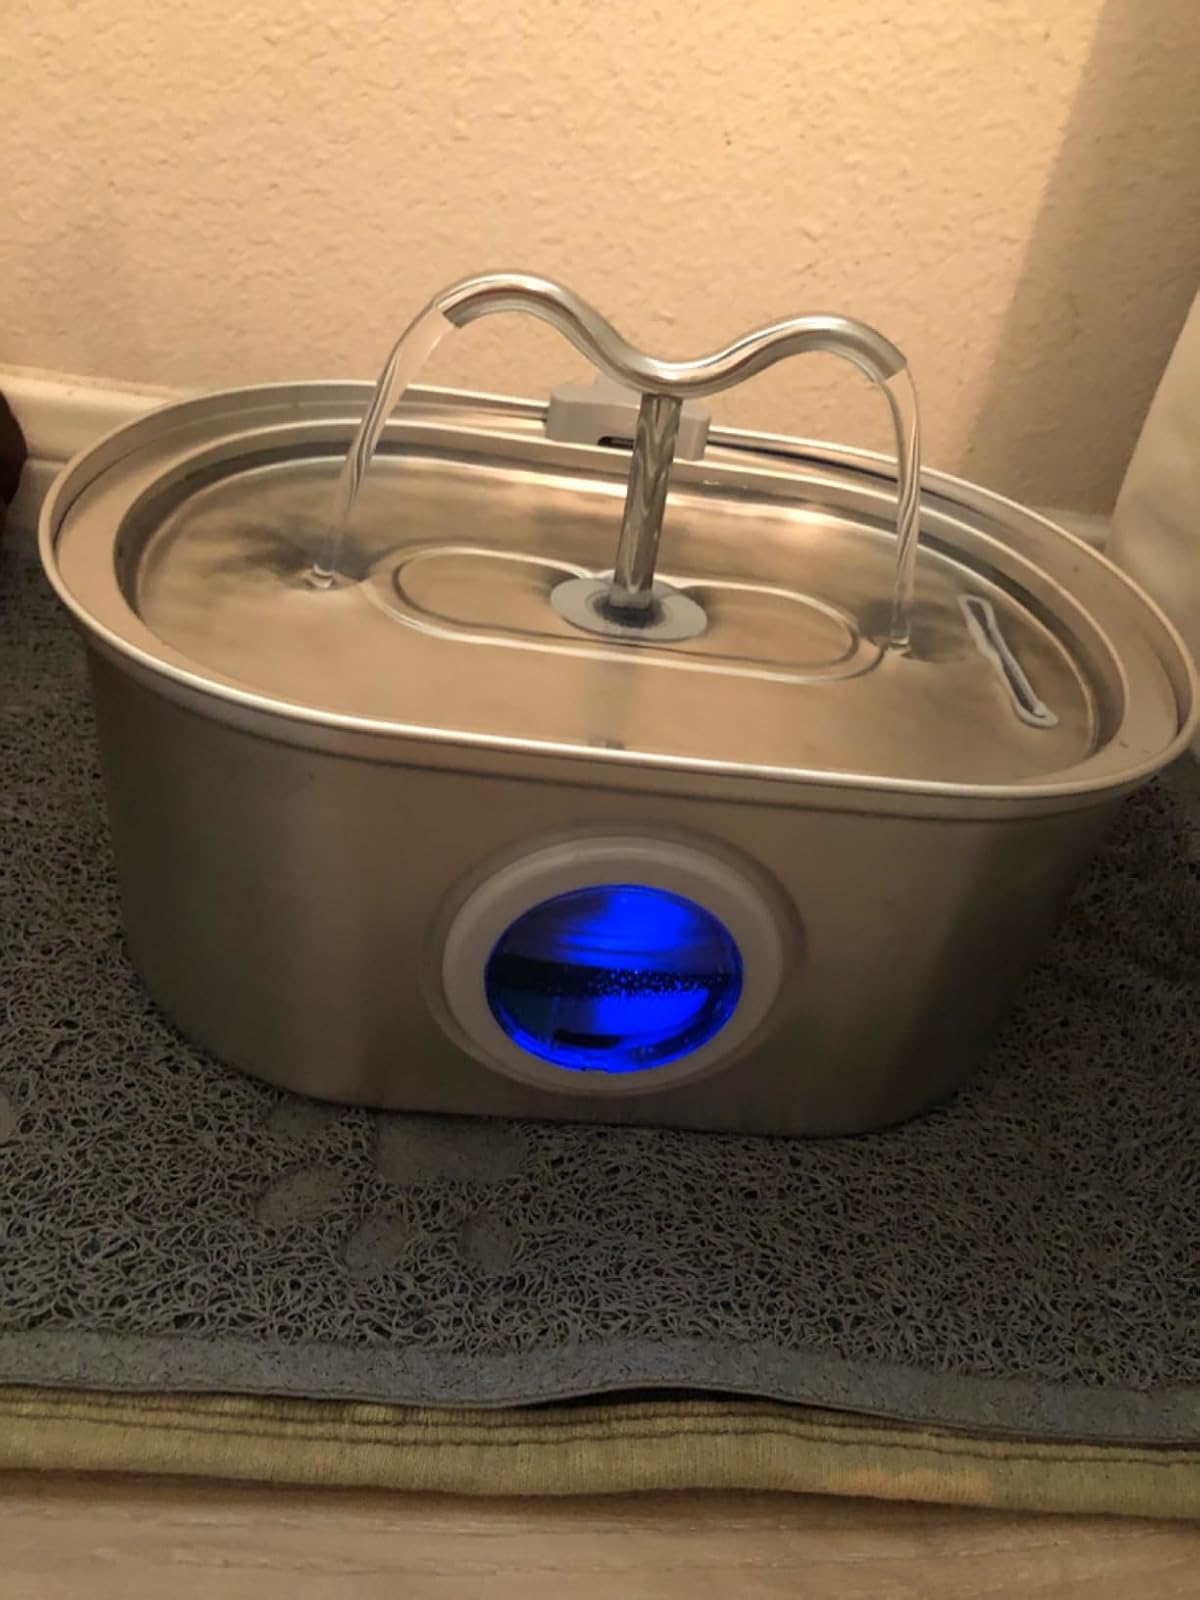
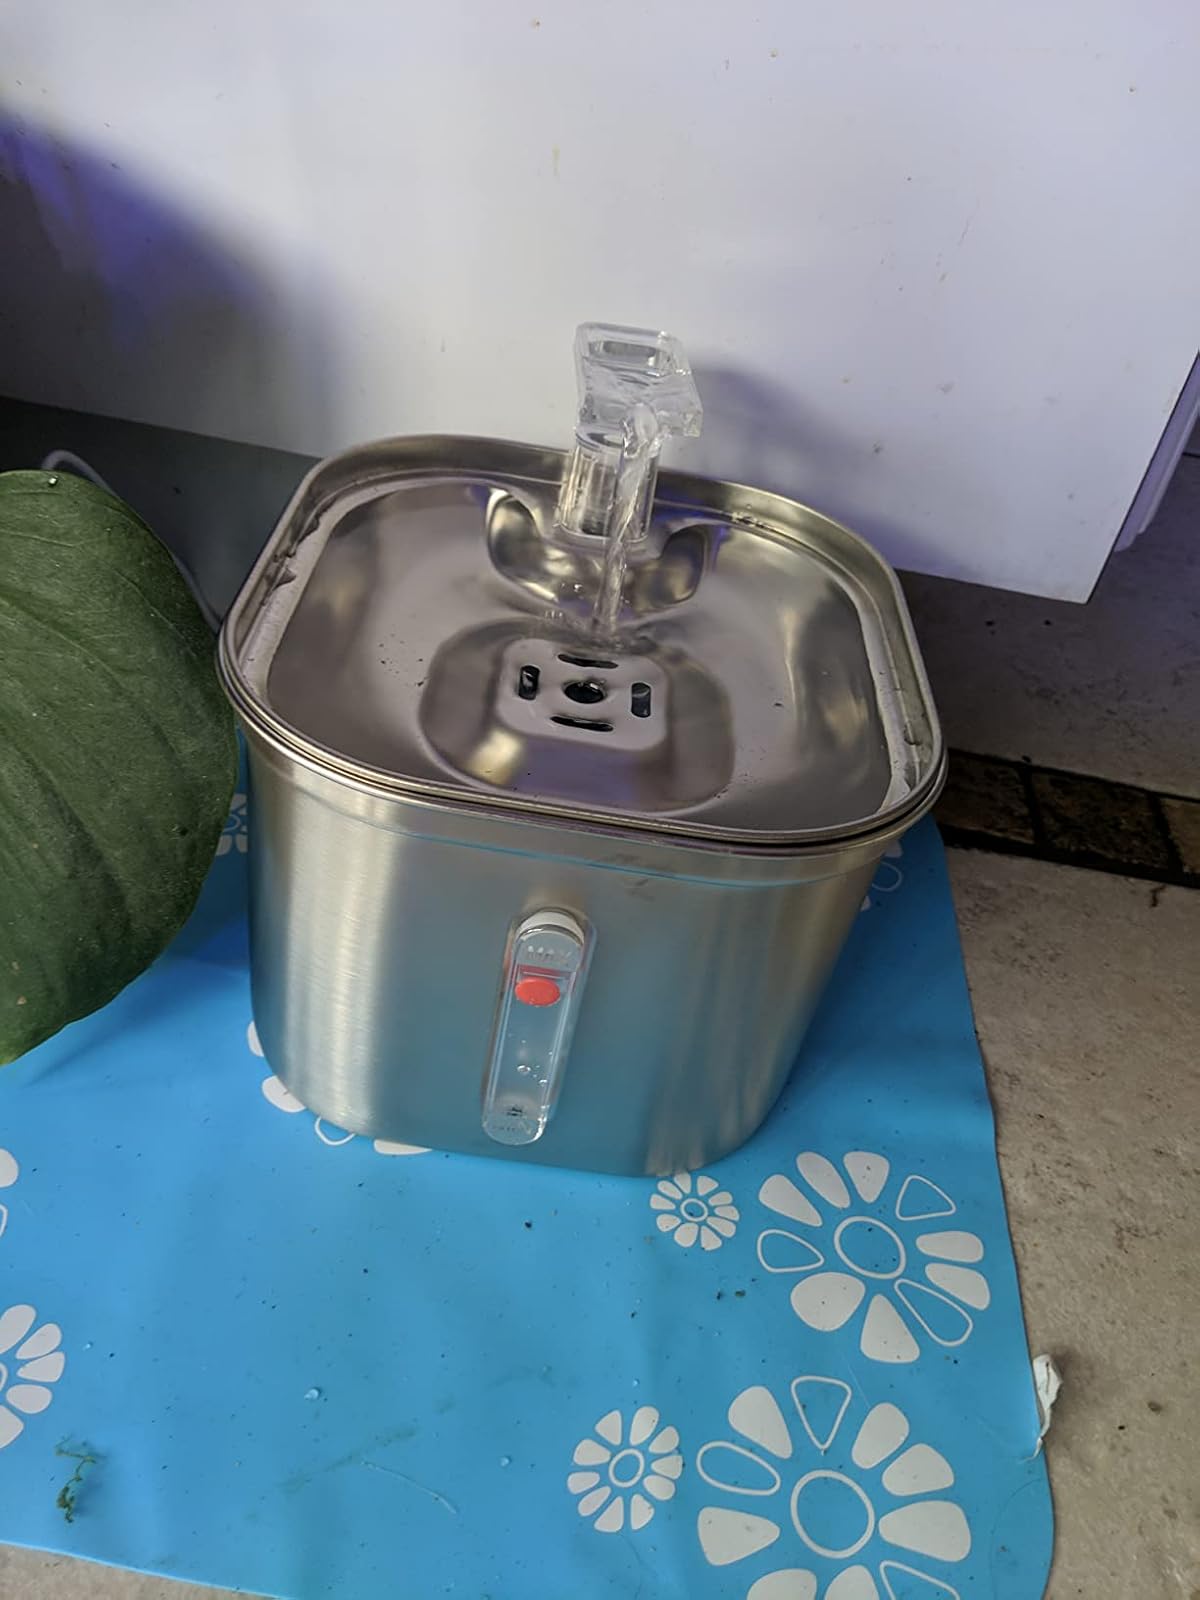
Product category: items_bowl
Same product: no